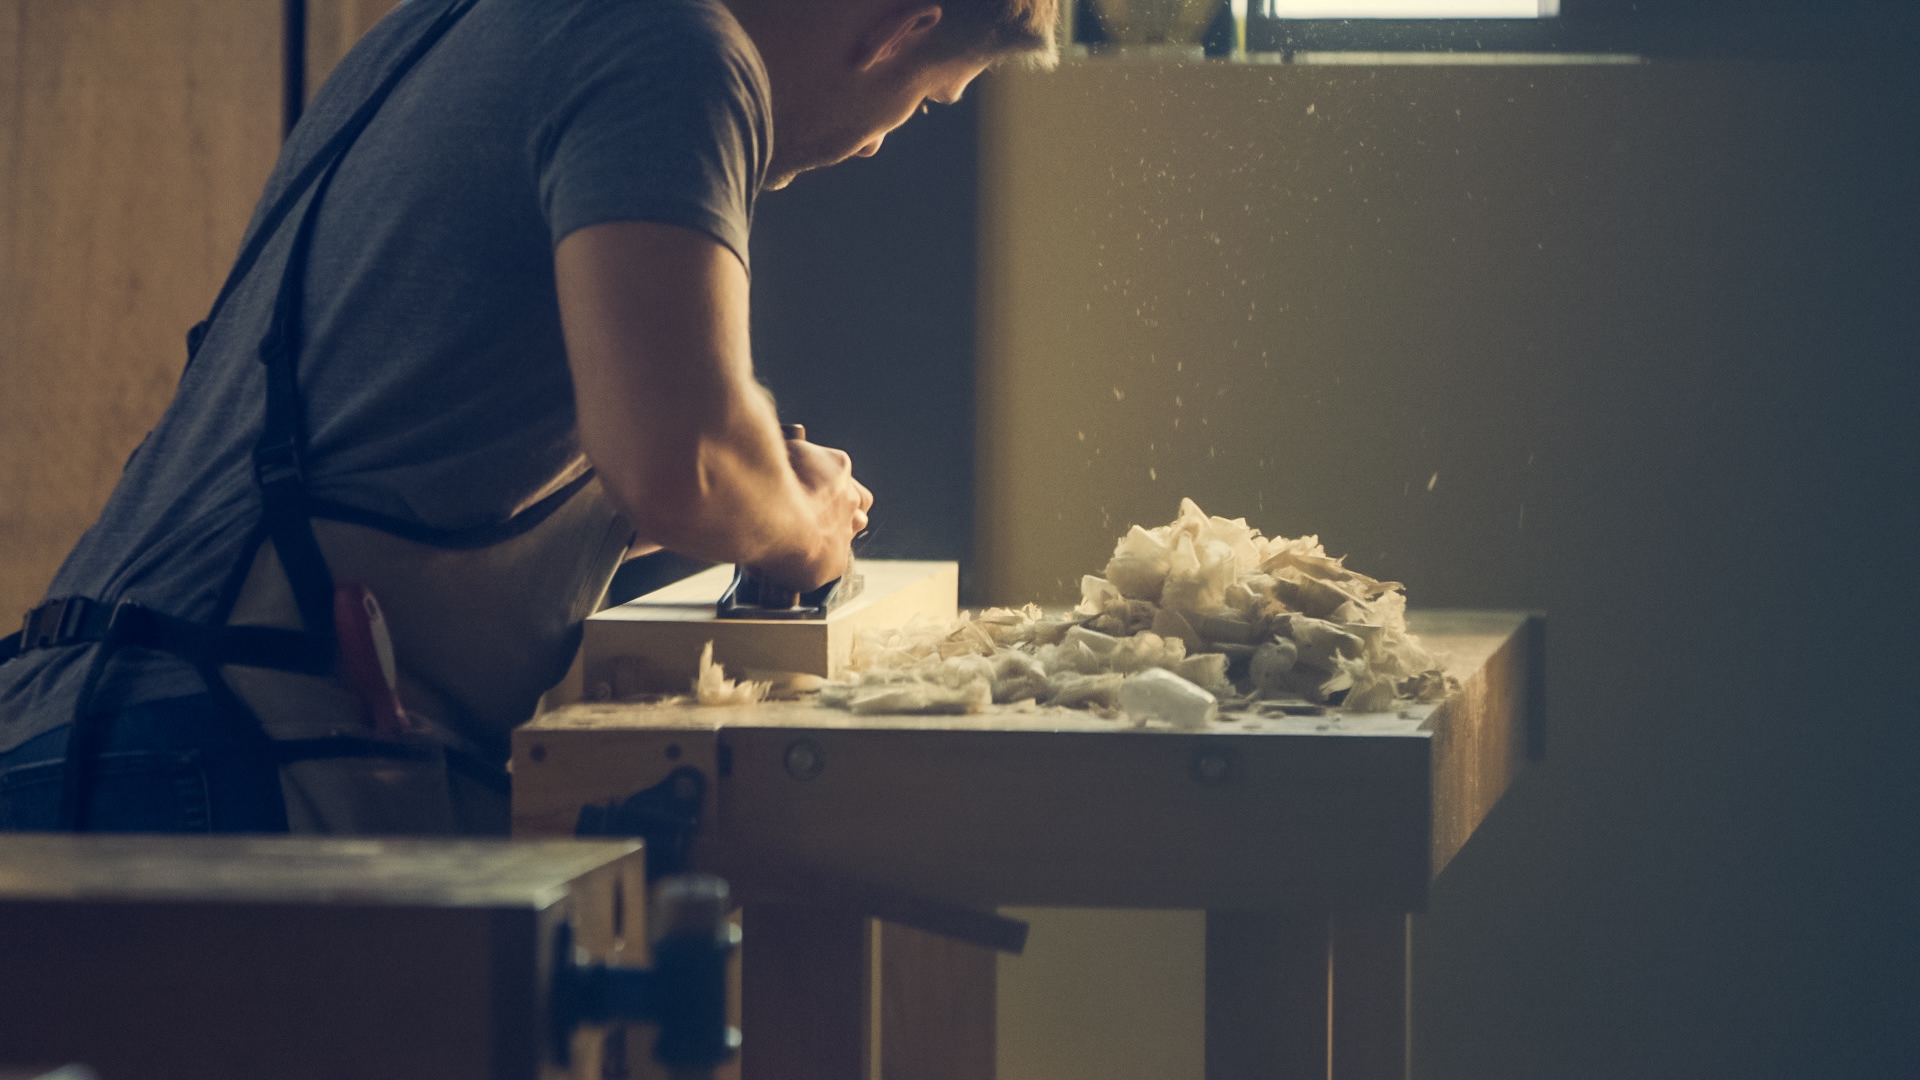
photography